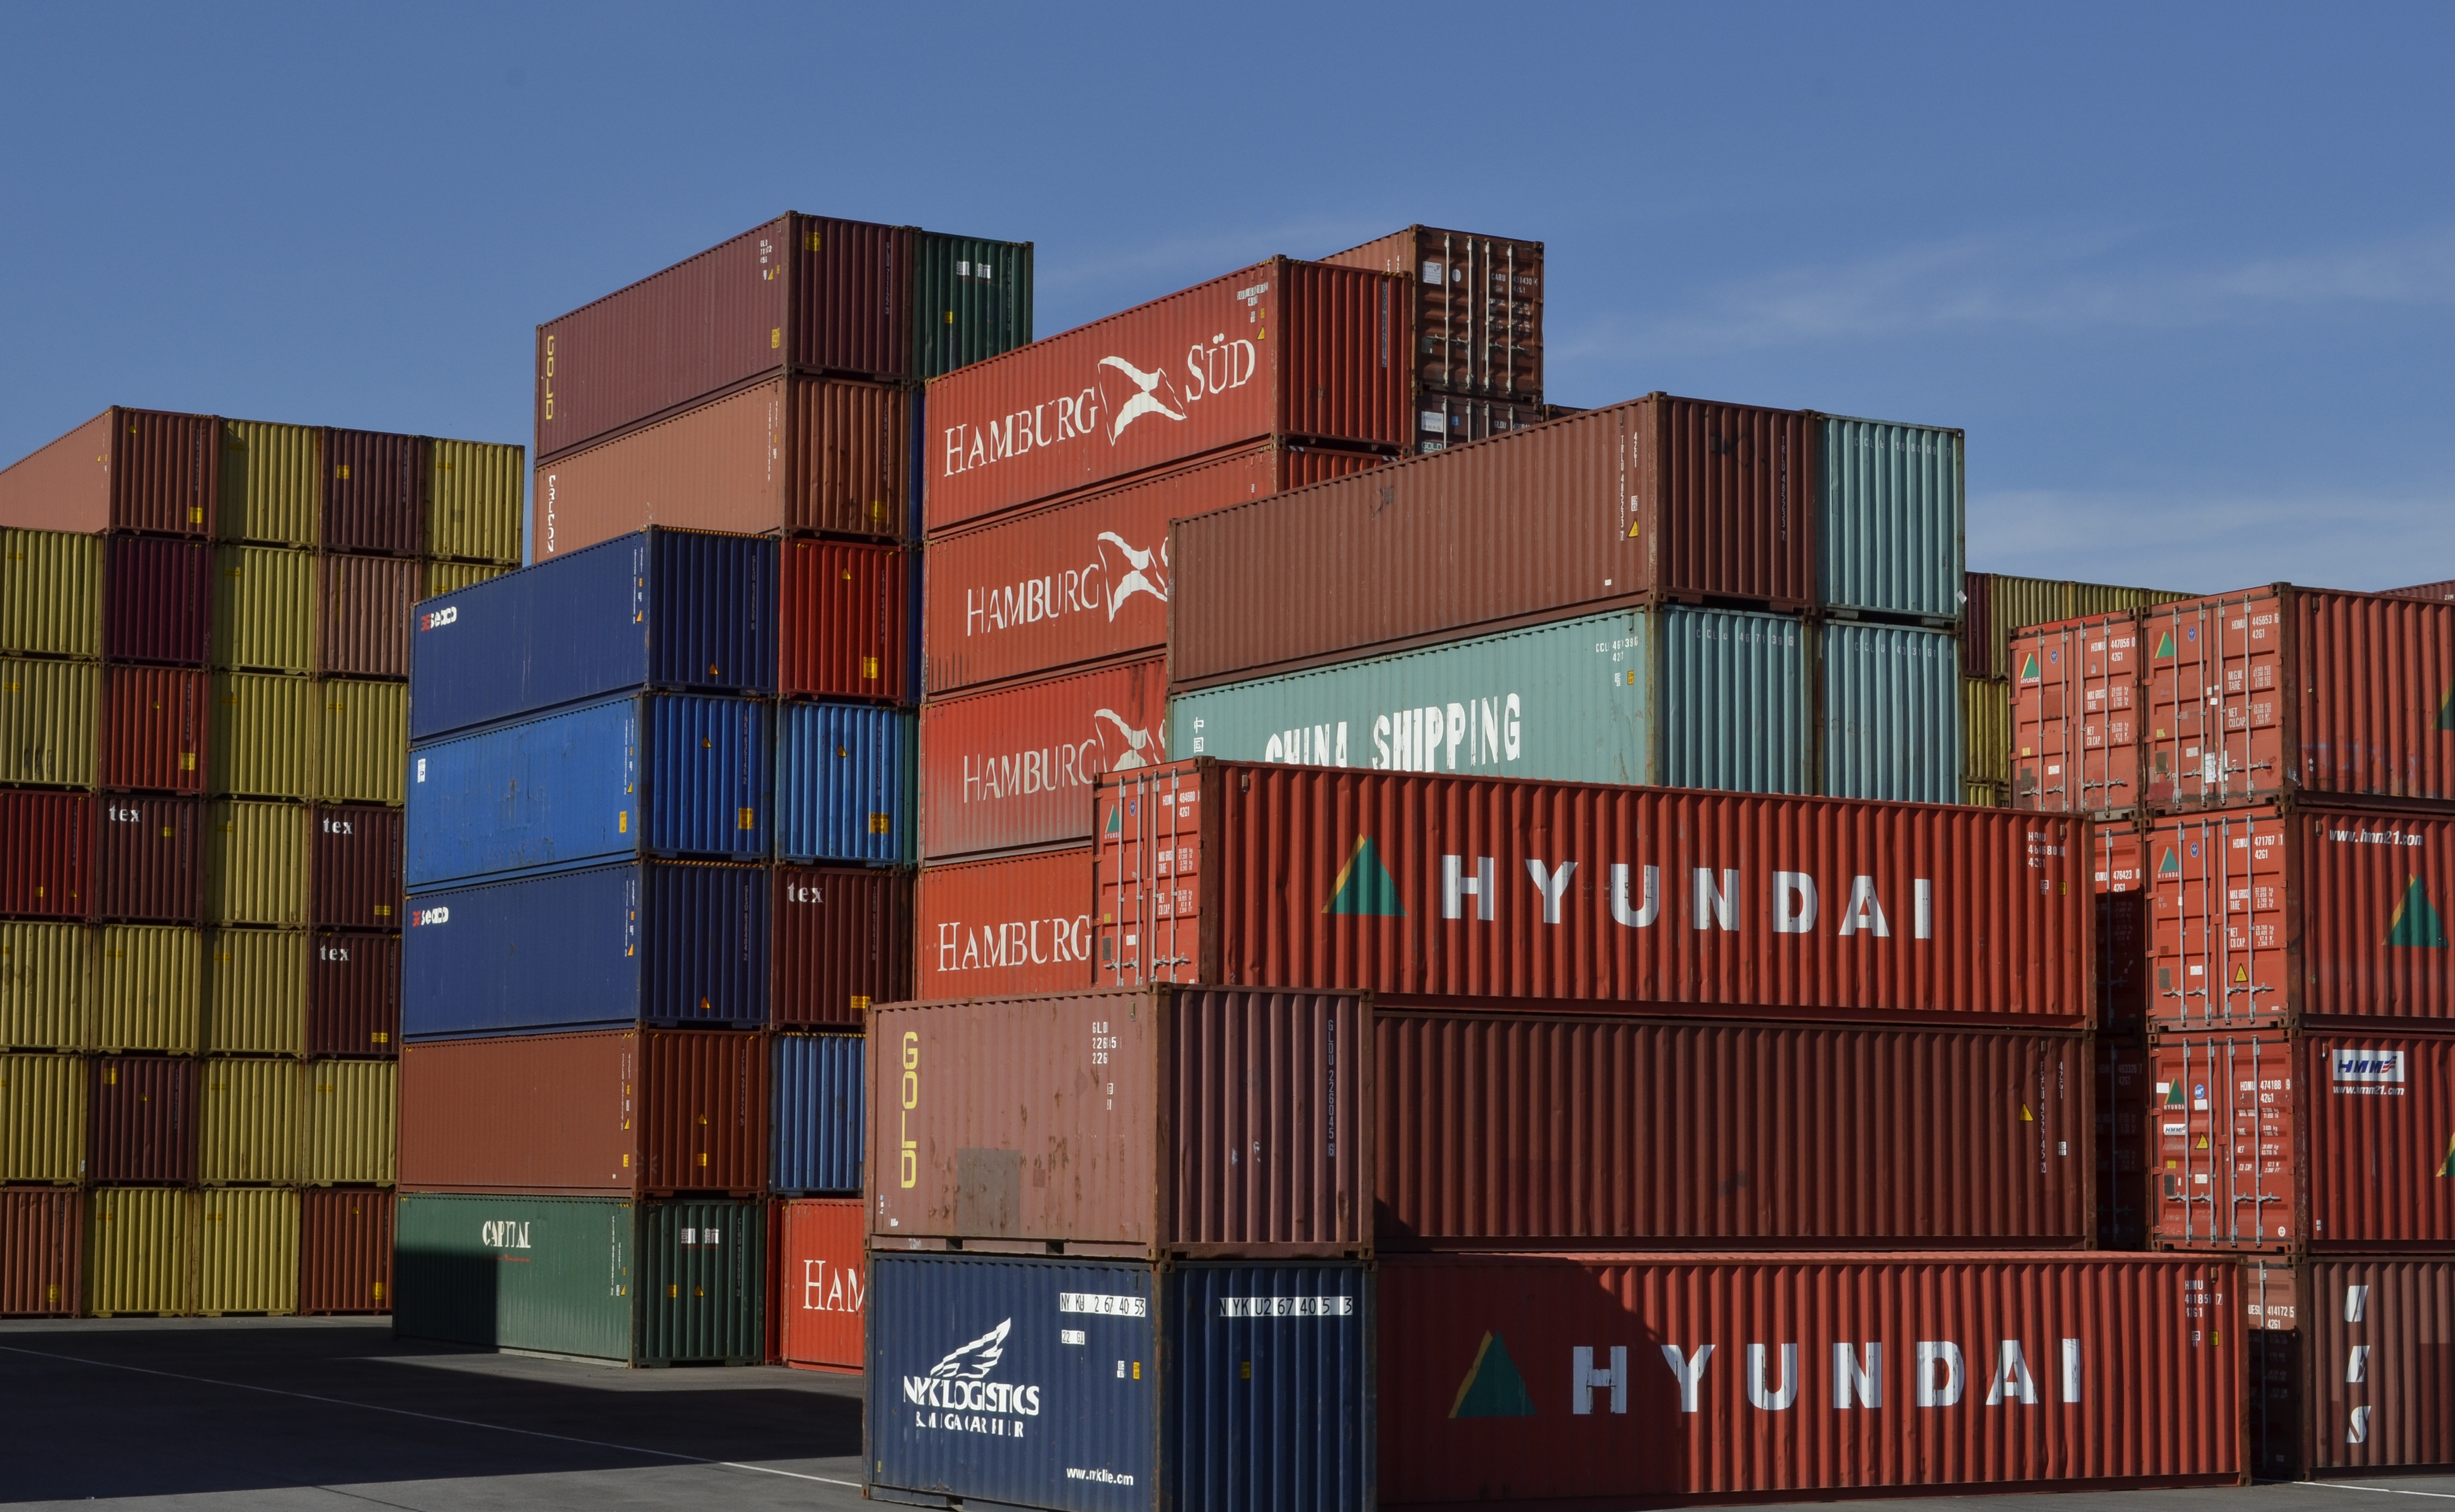
architecture, building, transport, facade, industry, colorful, tower block, blue sky, shipping container, container, cargo, shipping, commercial building, customs, container terminal, container port, logistic, port of nuremberg